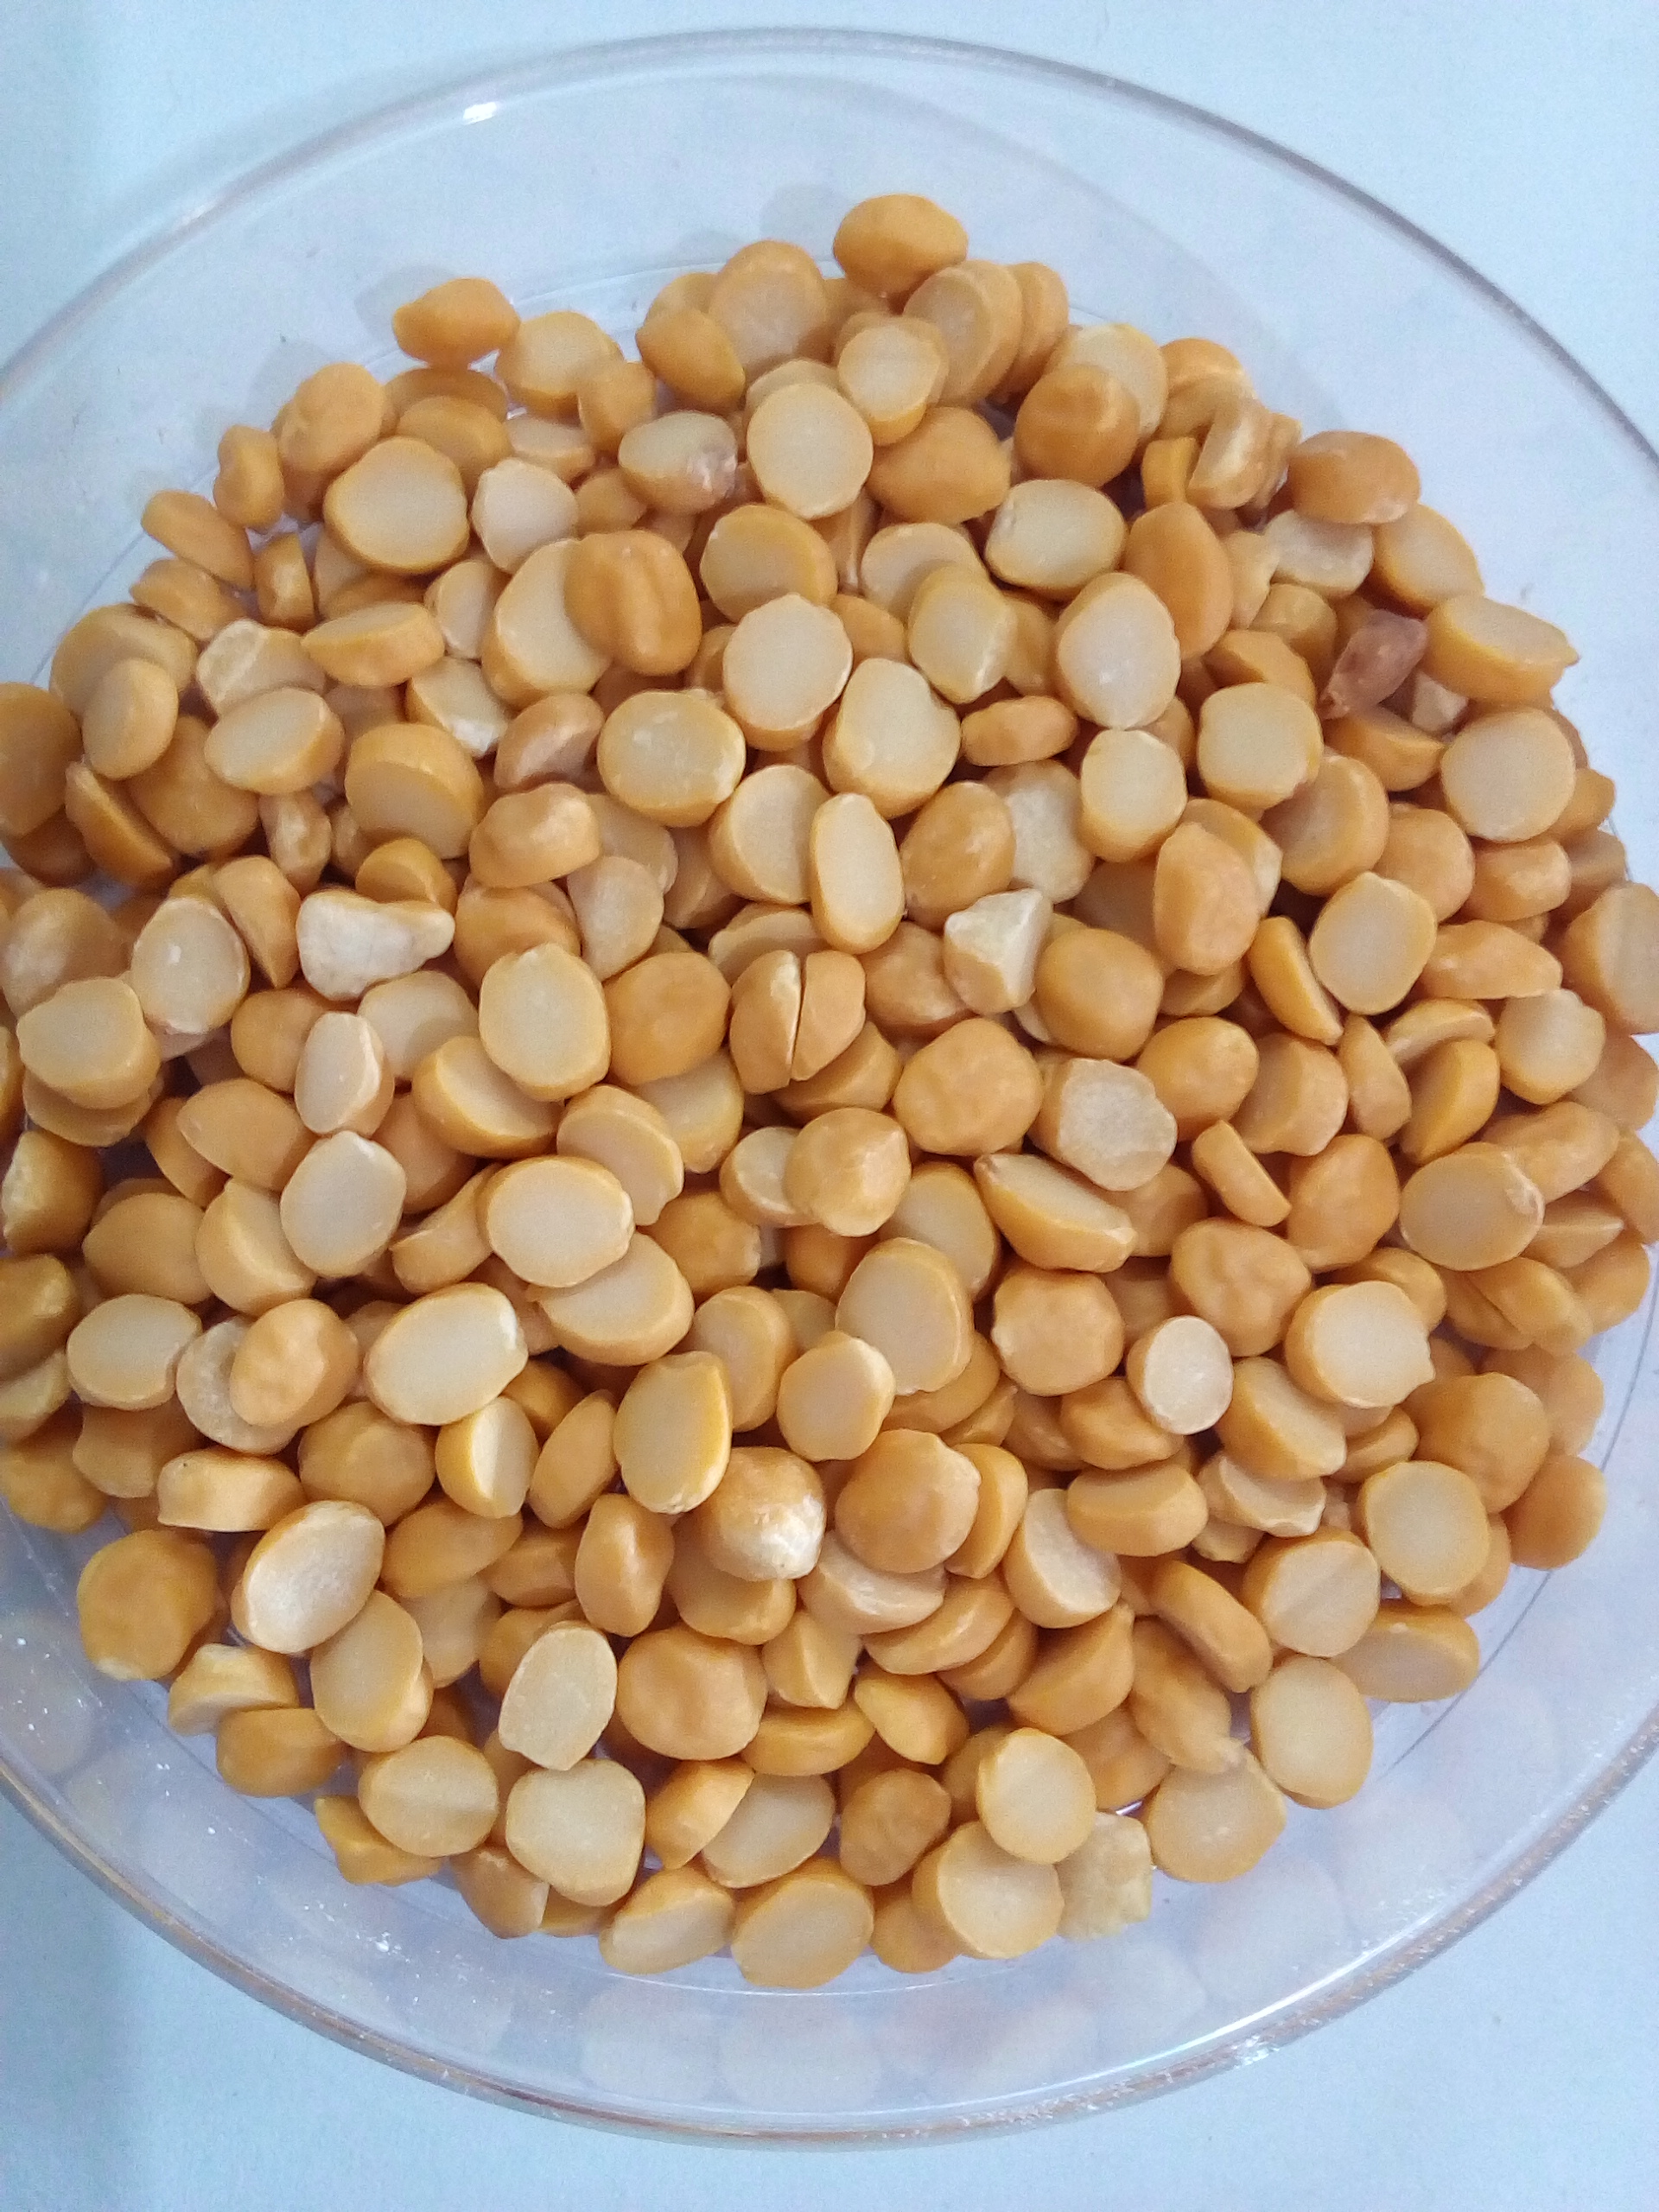
Rice seed variety: Unknown